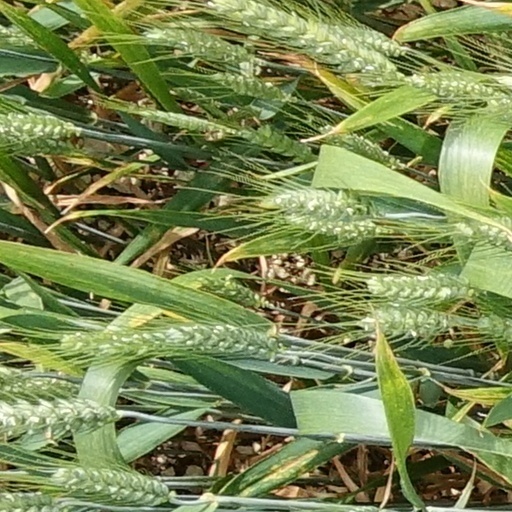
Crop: wheat